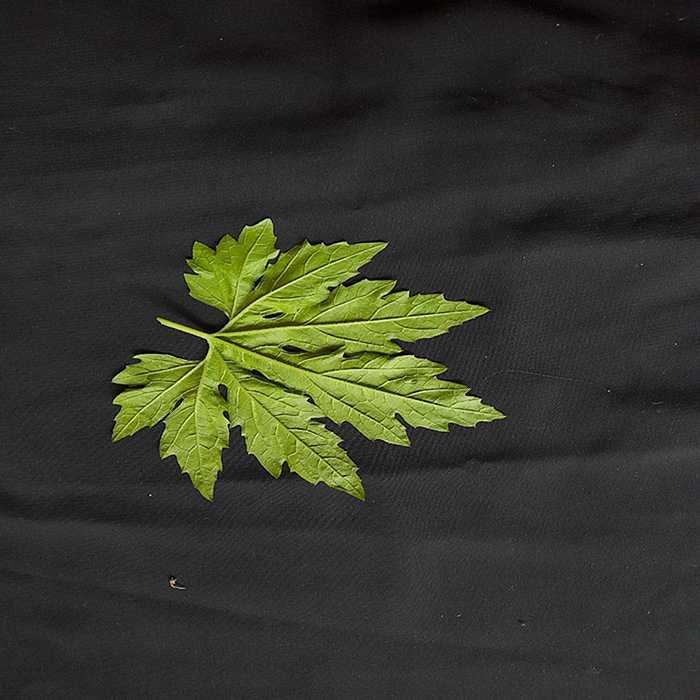
Plant: Bitter Gourd
Label: Fresh leaf